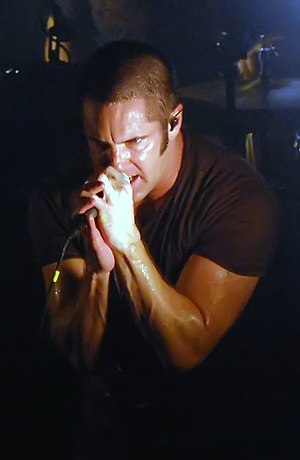
Trent Reznor
Reznor, der optræder i 2009.
Michael Trent Reznor er en amerikansk musiker, sanger, producent og multi-instrumentalist. Han er skaberen og primære kreative åre bag bandet Nine Inch Nails og har tidligere været med i grupperne Option 30 og Exotic Birds.